Dime Bank Building

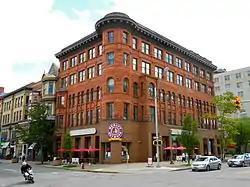
The Dime Bank building in 2013

Dime Bank Building, also known as the Dime Bank & Trust Company Building, is a historic commercial building located at Scranton, Lackawanna County, Pennsylvania. It is a five-story brick building in the Richardsonian Romanesque style. The original three-story building was built in 1890-1891, and measured . Soon after, an additional two-stories were added, as well as a wing measuring . In 1908, the building was again expanded with a concrete and slab fireproof wing. The facade features a delicately ornamented bay window, five-story turret, and three-story rectangular projection terminated at the third floor by a large arched masonry opening.